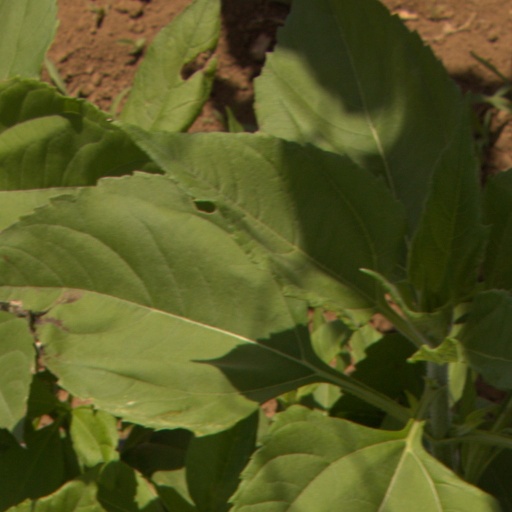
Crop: Jerusalem artichoke